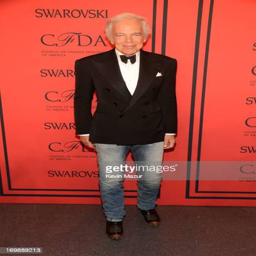
winner of award in honor of person attends awards